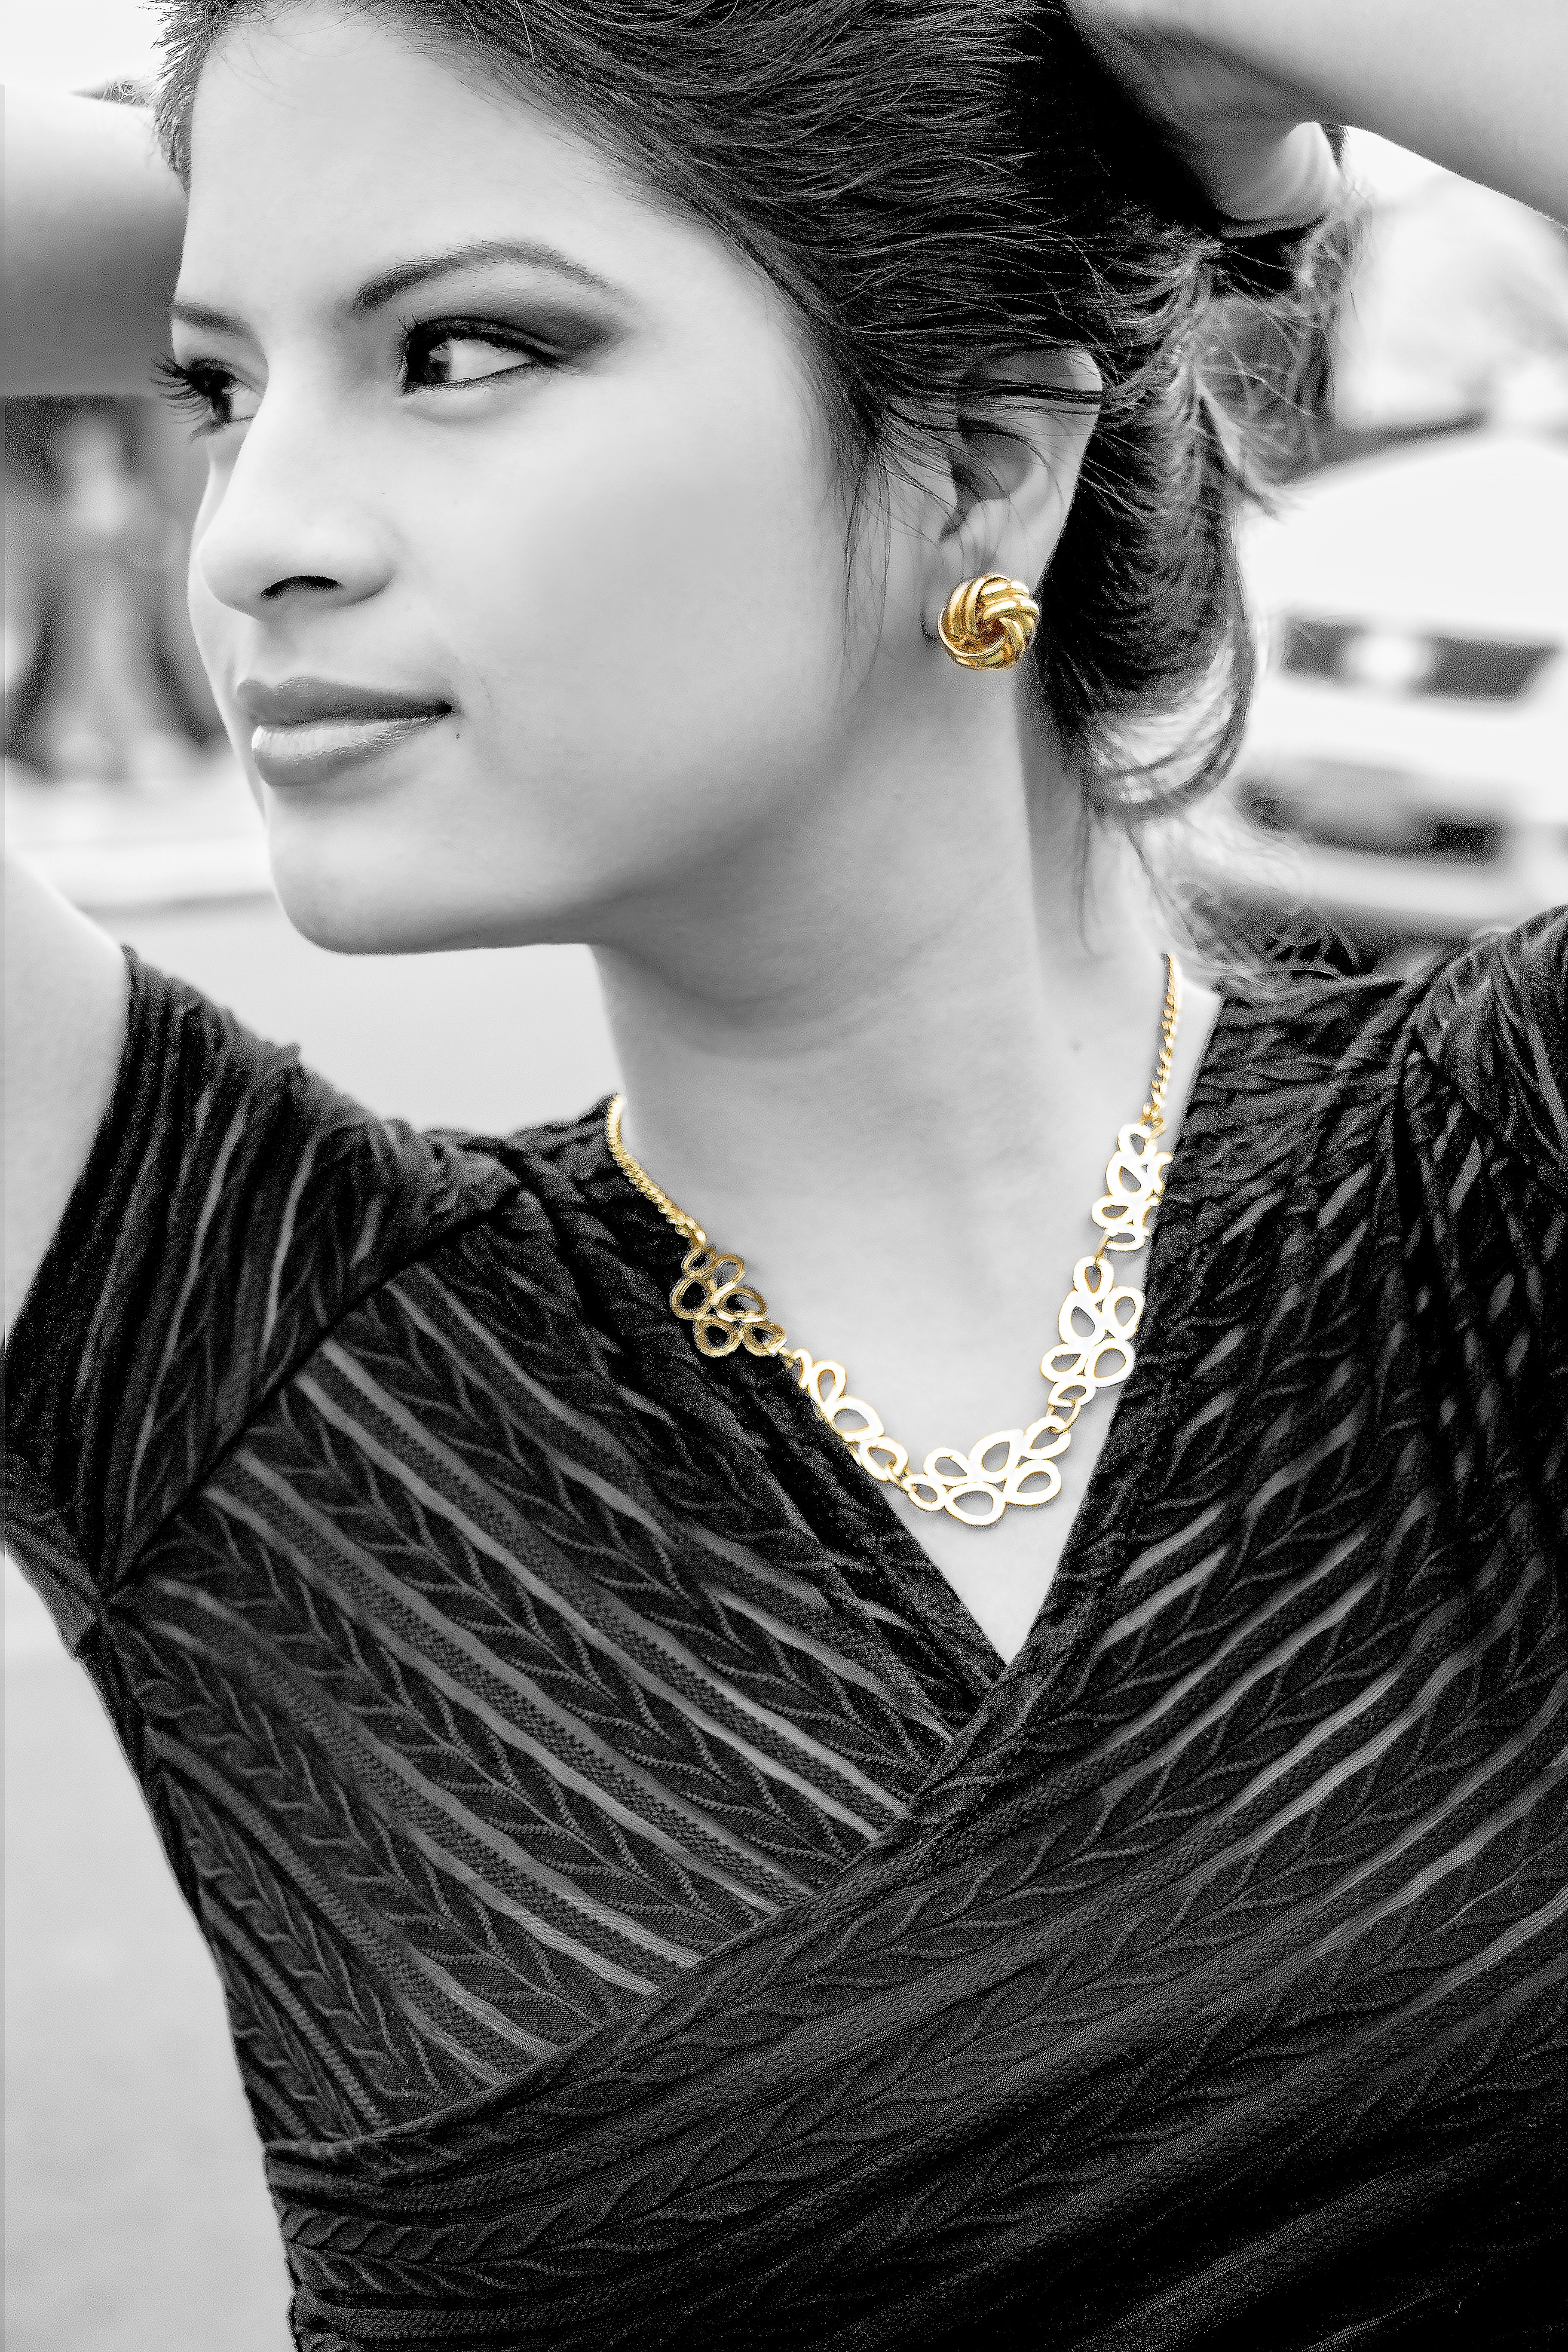
person, black and white, woman, hair, white, photography, portrait, model, young, fashion, black, monochrome, lady, hairstyle, long hair, dress, happiness, women, latin, photograph, beauty, sexy, photo shoot, monochrome photography, portrait photography, kodeak